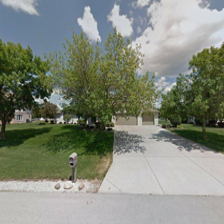
Label: streetView